Shintarō Tokita

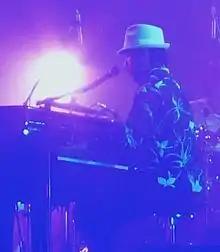
Shintarō Tokita at the end of 2011.

is a member of the J-pop band, Sukima Switch. He was born February 25, 1978, in Midori-ku, Nagoya, Aichi Prefecture Japan. He has also produced Chitose Hajime's comeback single "Kataritsugu Koto", ending theme to "Blood+". He enjoys soccer, judo and skiing. He especially loves music. He is usually identified with his large afro and wispy goatee.